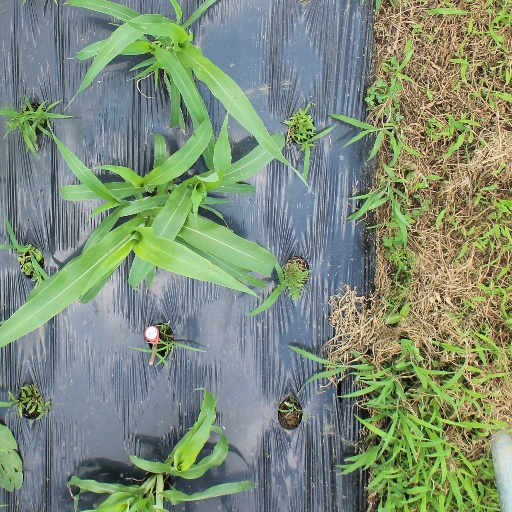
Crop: sorghum